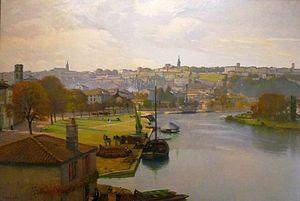
peinture du port de l'Houmeau, Gaston Boucart, 1927, musée d'Angoulême, France, d'après une vue monochrome de 1886.
Le quartier de l'Houmeau, est l'un des principaux quartiers de la ville d'Angoulême. Il est l'un des plus importants du point de vue historique en raison du rôle économique qu'il a joué depuis le Moyen Âge.
La papeterie a été une industrie importante en Angoumois puis après 1793 en Charente. C'est une des plus anciennes de France.